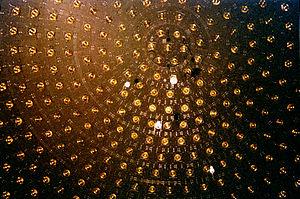
Un observatoire de neutrinos est un dispositif permettant de détecter les neutrinos. En raison de la très faible interaction des neutrinos avec la matière, ces dispositifs doivent être très étendus pour en détecter un nombre significatif. De tels observatoires sont souvent construits sous terre, pour isoler le détecteur des rayons cosmiques et autres rayonnements d'arrière-plan.